The Oregon Trail (2009 video game)

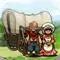

The Oregon Trail is a strategy video game developed by Gameloft New York and Gameloft Shanghai and published by Gameloft. It was released for Java ME-based mobile phones in 2009; a high-definition version was later released for iOS the same year. The game was then ported to DSiware, followed by a number of other mobile operating systems and devices. The game was followed by two sequels: "The Oregon Trail: Gold Rush" and "".